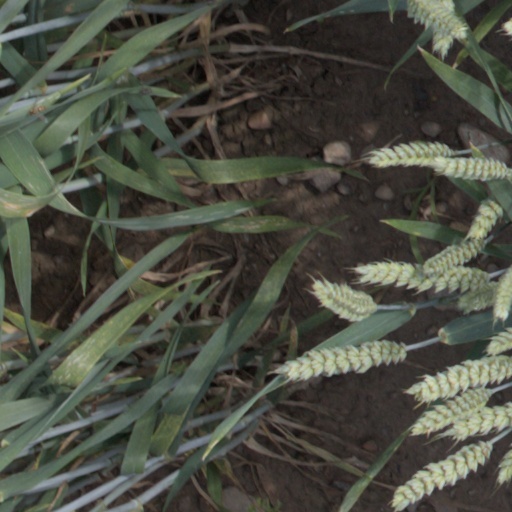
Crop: wheat